Jewish religious clothing

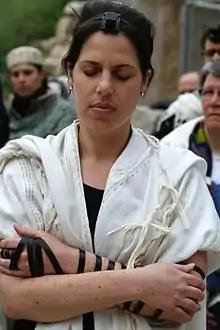
A Jewish woman praying with a tallit and tefillin

The tallit is a Jewish prayer shawl worn while reciting morning prayers as well as in the synagogue on Shabbat and holidays. In Yemen, the wearing of such garments was not unique to prayer time alone but was worn the entire day. In many Ashkenazi communities, a tallit is worn only after marriage. The tallit has special twined and knotted fringes known as tzitzit attached to its four corners. It is sometimes referred to as "Arba kanefot" (lit. 'four corners') although the term is more common for a tallit katan, an undergarment with tzitzit. According to the Biblical commandments, tzitzit must be attached to any four-cornered garment, and a thread with a blue dye known as tekhelet was originally included in the tzitzit. However, the missing blue thread does not impair the validness of the white.